Aleksander Wolszczan

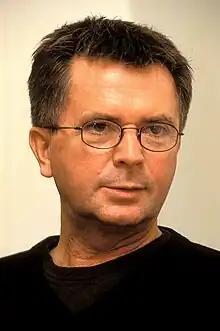
Wolszczan in 2007

Aleksander Wolszczan (born 29 April 1946) is a Polish astronomer. He is the co-discoverer of the first confirmed extrasolar planets and pulsar planets. He is a graduate of the Nicolaus Copernicus University in Toruń and works as a professor at the Pennsylvania State University.